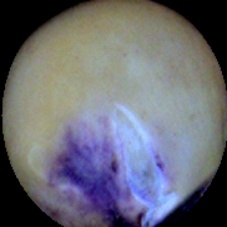
Label: Spotted